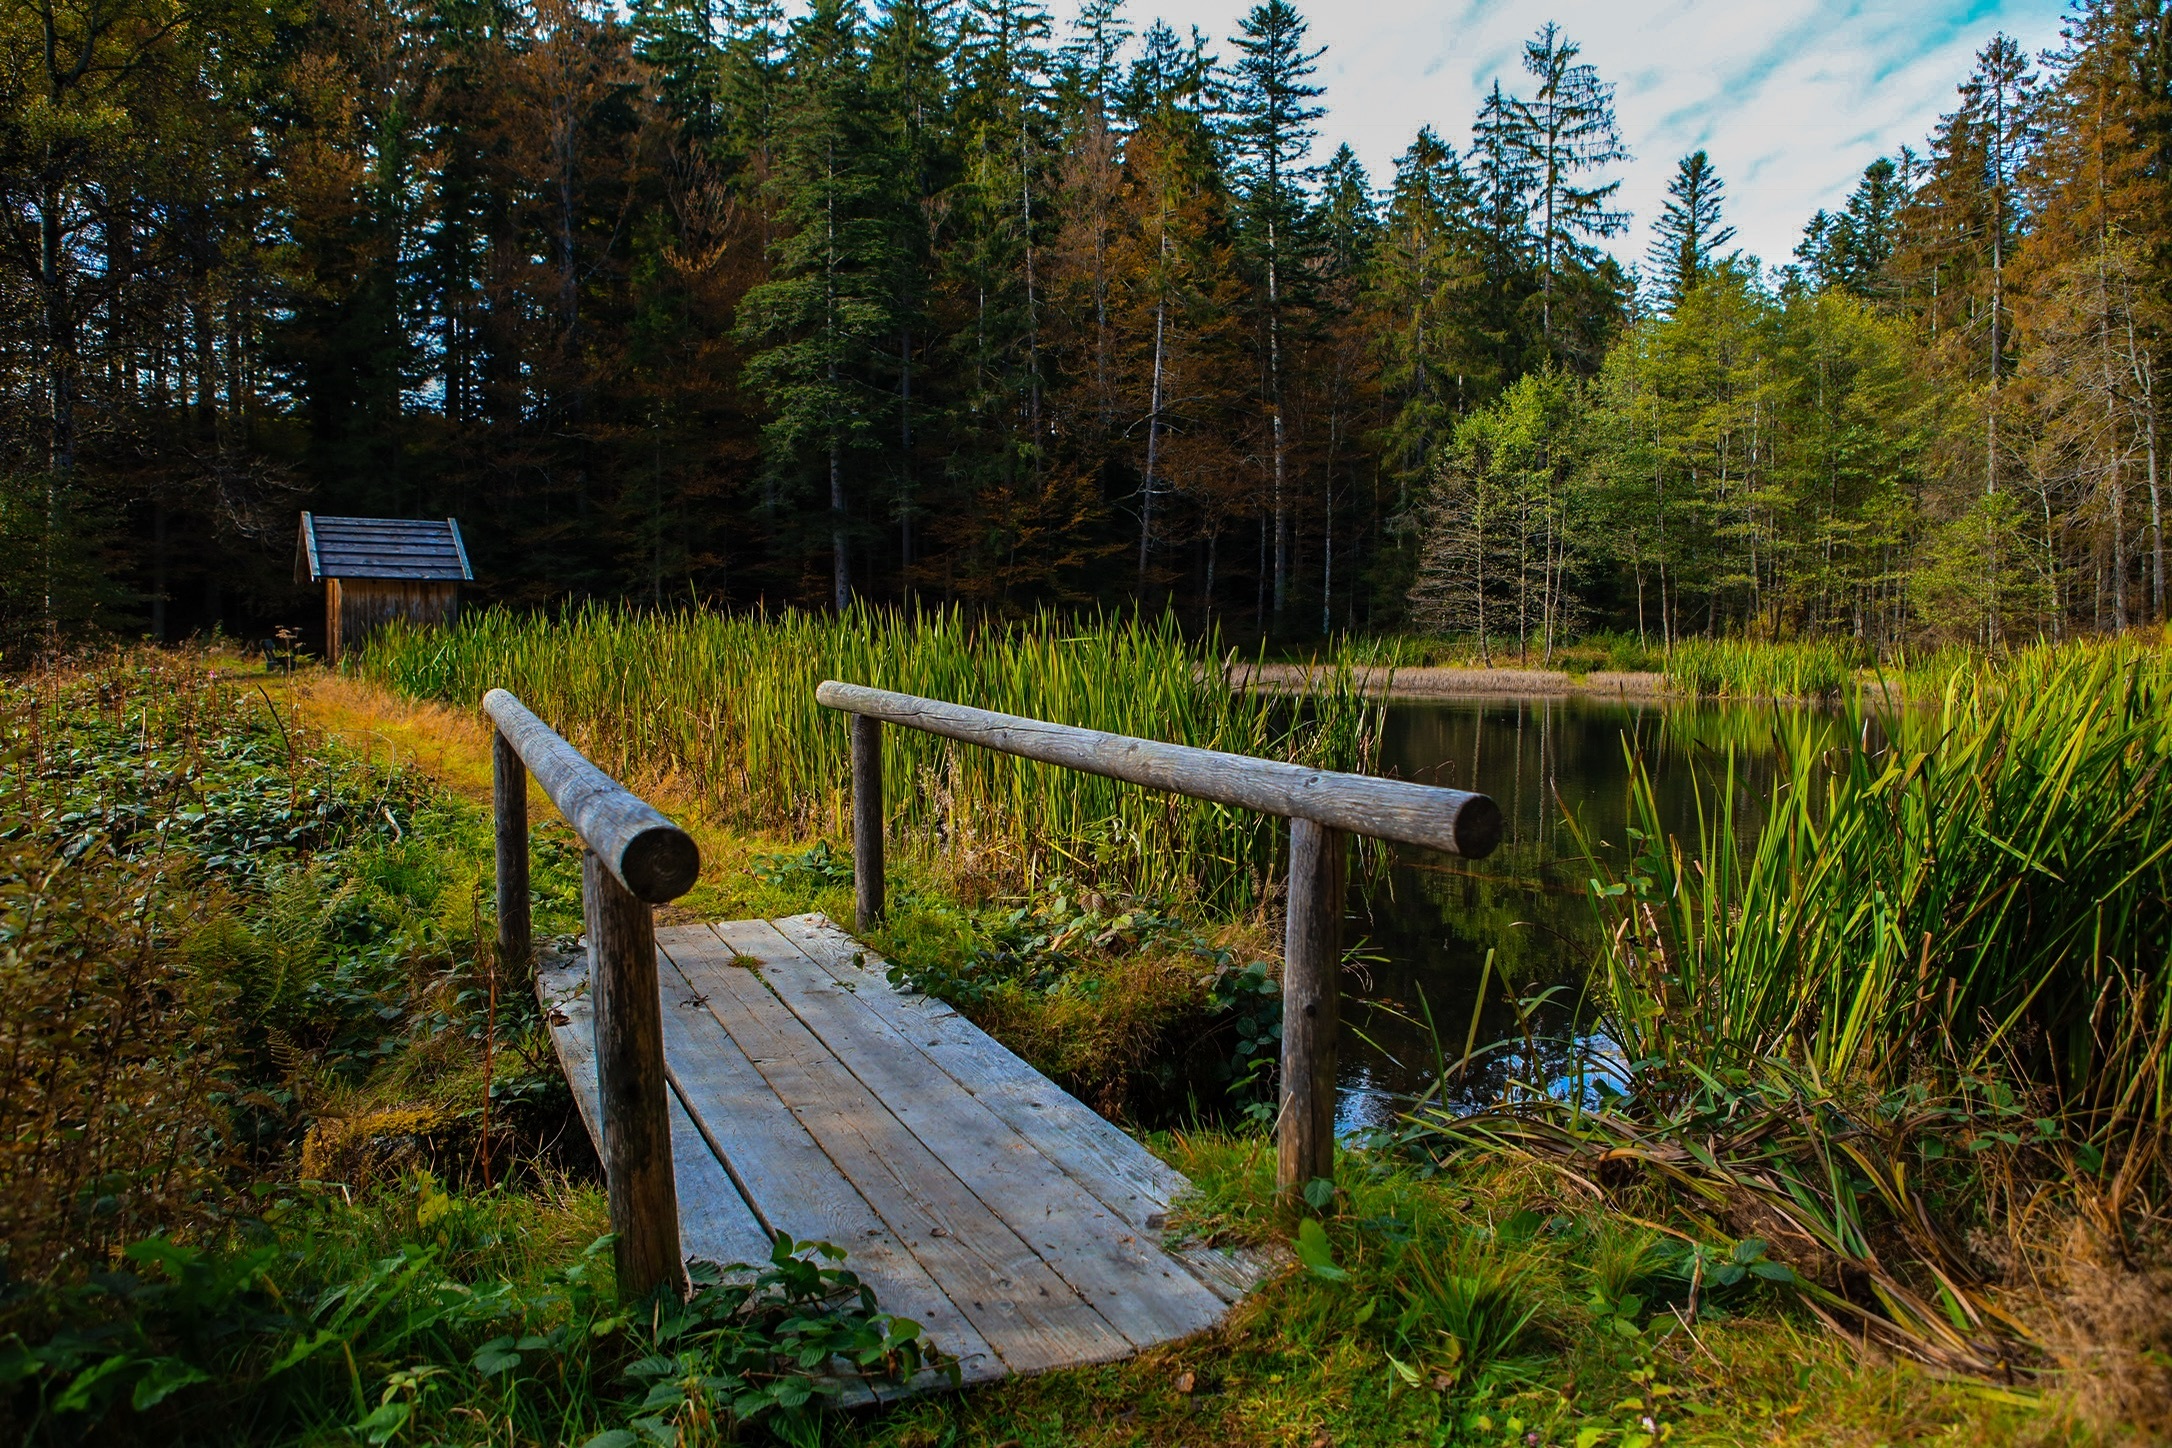
landscape, tree, water, nature, forest, wilderness, plant, trail, bridge, leaf, lake, river, pond, stream, autumn, park, waterway, wetland, woodland, habitat, ecosystem, rural area, grinding, state park, natural environment